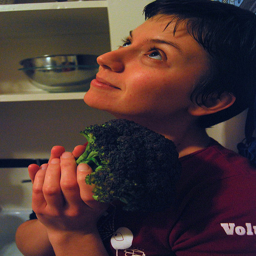
A young woman clutches broccoli to her chest and looks upward
A person holding a head of broccoli in a kitchen
a lady dreaming of eating a broccoli dish
A woman praying with a large piece of broccoli.
A woman holding broccoli in a small kitchen.